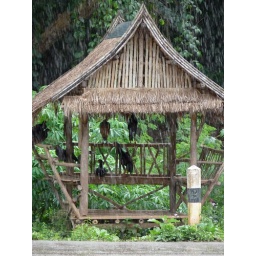
Some chickens hiding in a bus shelter from the rain near Soppong in Thailand. How chicken of them